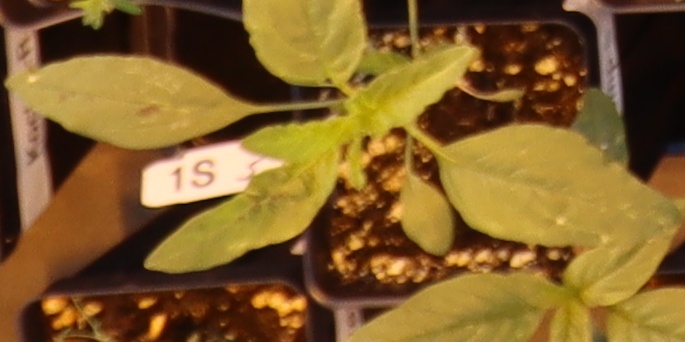
Label: Waterhemp